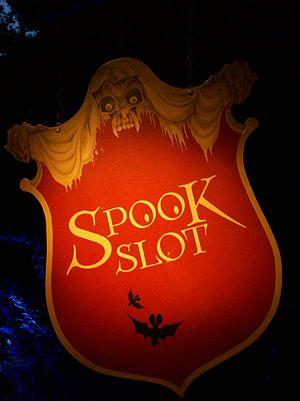
Panneau du Spookslot